Liothula omnivora

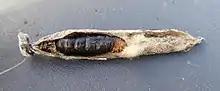
Pupal case cut open to reveal the pupa and extra silk lining.

Only the male metamorphoses into a recognisable moth. The adult female never leaves the bag and has no wings, merely an abdomen and rudimentary head and thorax.